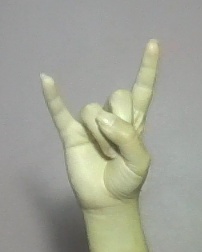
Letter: la